Rum-running

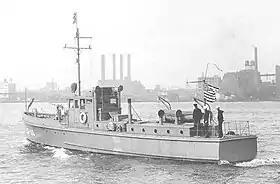
"CG-100", a typical 75-foot patrol boat

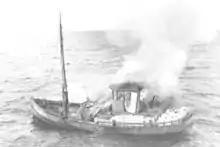
Rum-runner "Linwood" set afire to destroy evidence

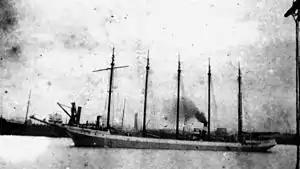
Pacific Coast offshore rum-runner "Malahat", a five-masted schooner

At the start, the rum-runner fleet consisted of a ragtag flotilla of fishing boats, such as the schooner "Nellie J. Banks", excursion boats, and small merchant craft. As prohibition wore on, the stakes got higher and the ships became larger and more specialized. Converted fishing ships like McCoy's "Tomoka" waited on Rum Row and were soon joined by small motor freighters custom-built in Nova Scotia for rum running, with low, grey hulls, hidden compartments, and powerful wireless equipment. Examples include the Reo II. Specialized high-speed craft were built for the ship-to-shore runs. These high-speed boats were often luxury yachts and speedboats fitted with powerful aircraft engines, machine guns, and armor plating. Often, builders of rum-runners' ships also supplied Coast Guard vessels, such as Fred and Mirto Scopinich's Freeport Point Shipyard. Rum-runners often kept cans of used engine oil handy to pour on hot exhaust manifolds in case a screen of smoke was needed to escape the revenue ships.